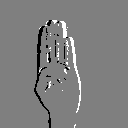
ASL letter: b